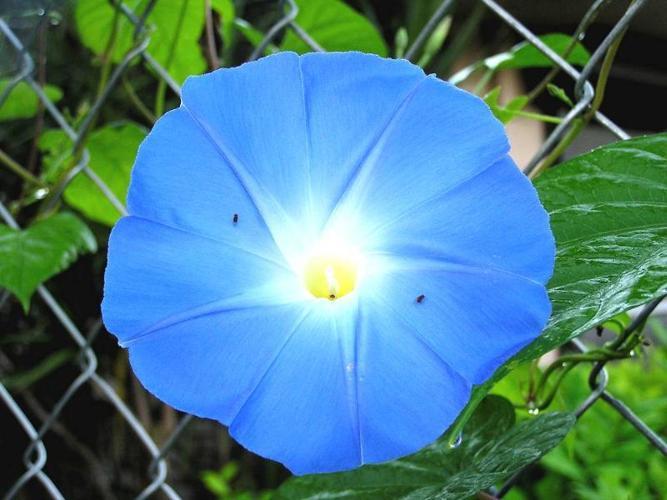
Label: morning glory